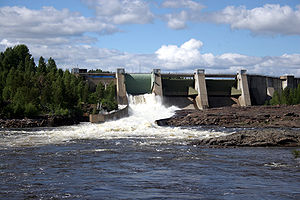
Vattenfall / Historie
Vandkraftværket Stornorrfors ved Umeelven 15 kilometer fra Umeå.
Vattenfall er et svensk statsejet elektricitetsselskab og en af de ledende energiproducenter i Nordeuropa. Navnet Vattenfall er svensk for vandfald og er en forkortelse af dets oprindelige navn. Vattenfall-koncernen beskæftiger i alt cirka 33.000 medarbejdere i seks europæiske lande. Heraf arbejder knap 700 medarbejdere i Danmark, hvor de indgår i Vattenfall Norden, hvis elproduktion dækker cirka 20 procent af Nordens elforbrug. Vattenfall ejes 100 % af den svenske stat og er Europas femtestørste energiselskab.